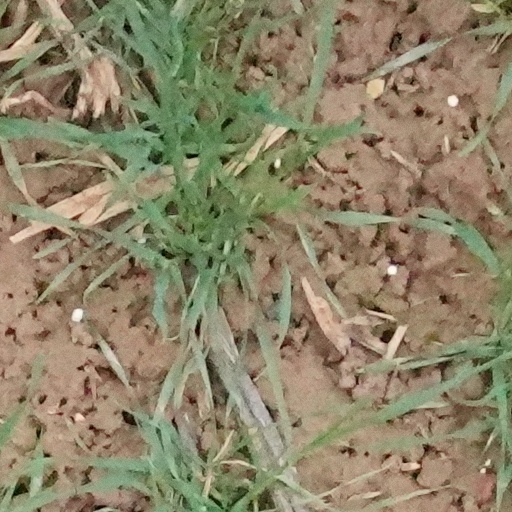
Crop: wheat